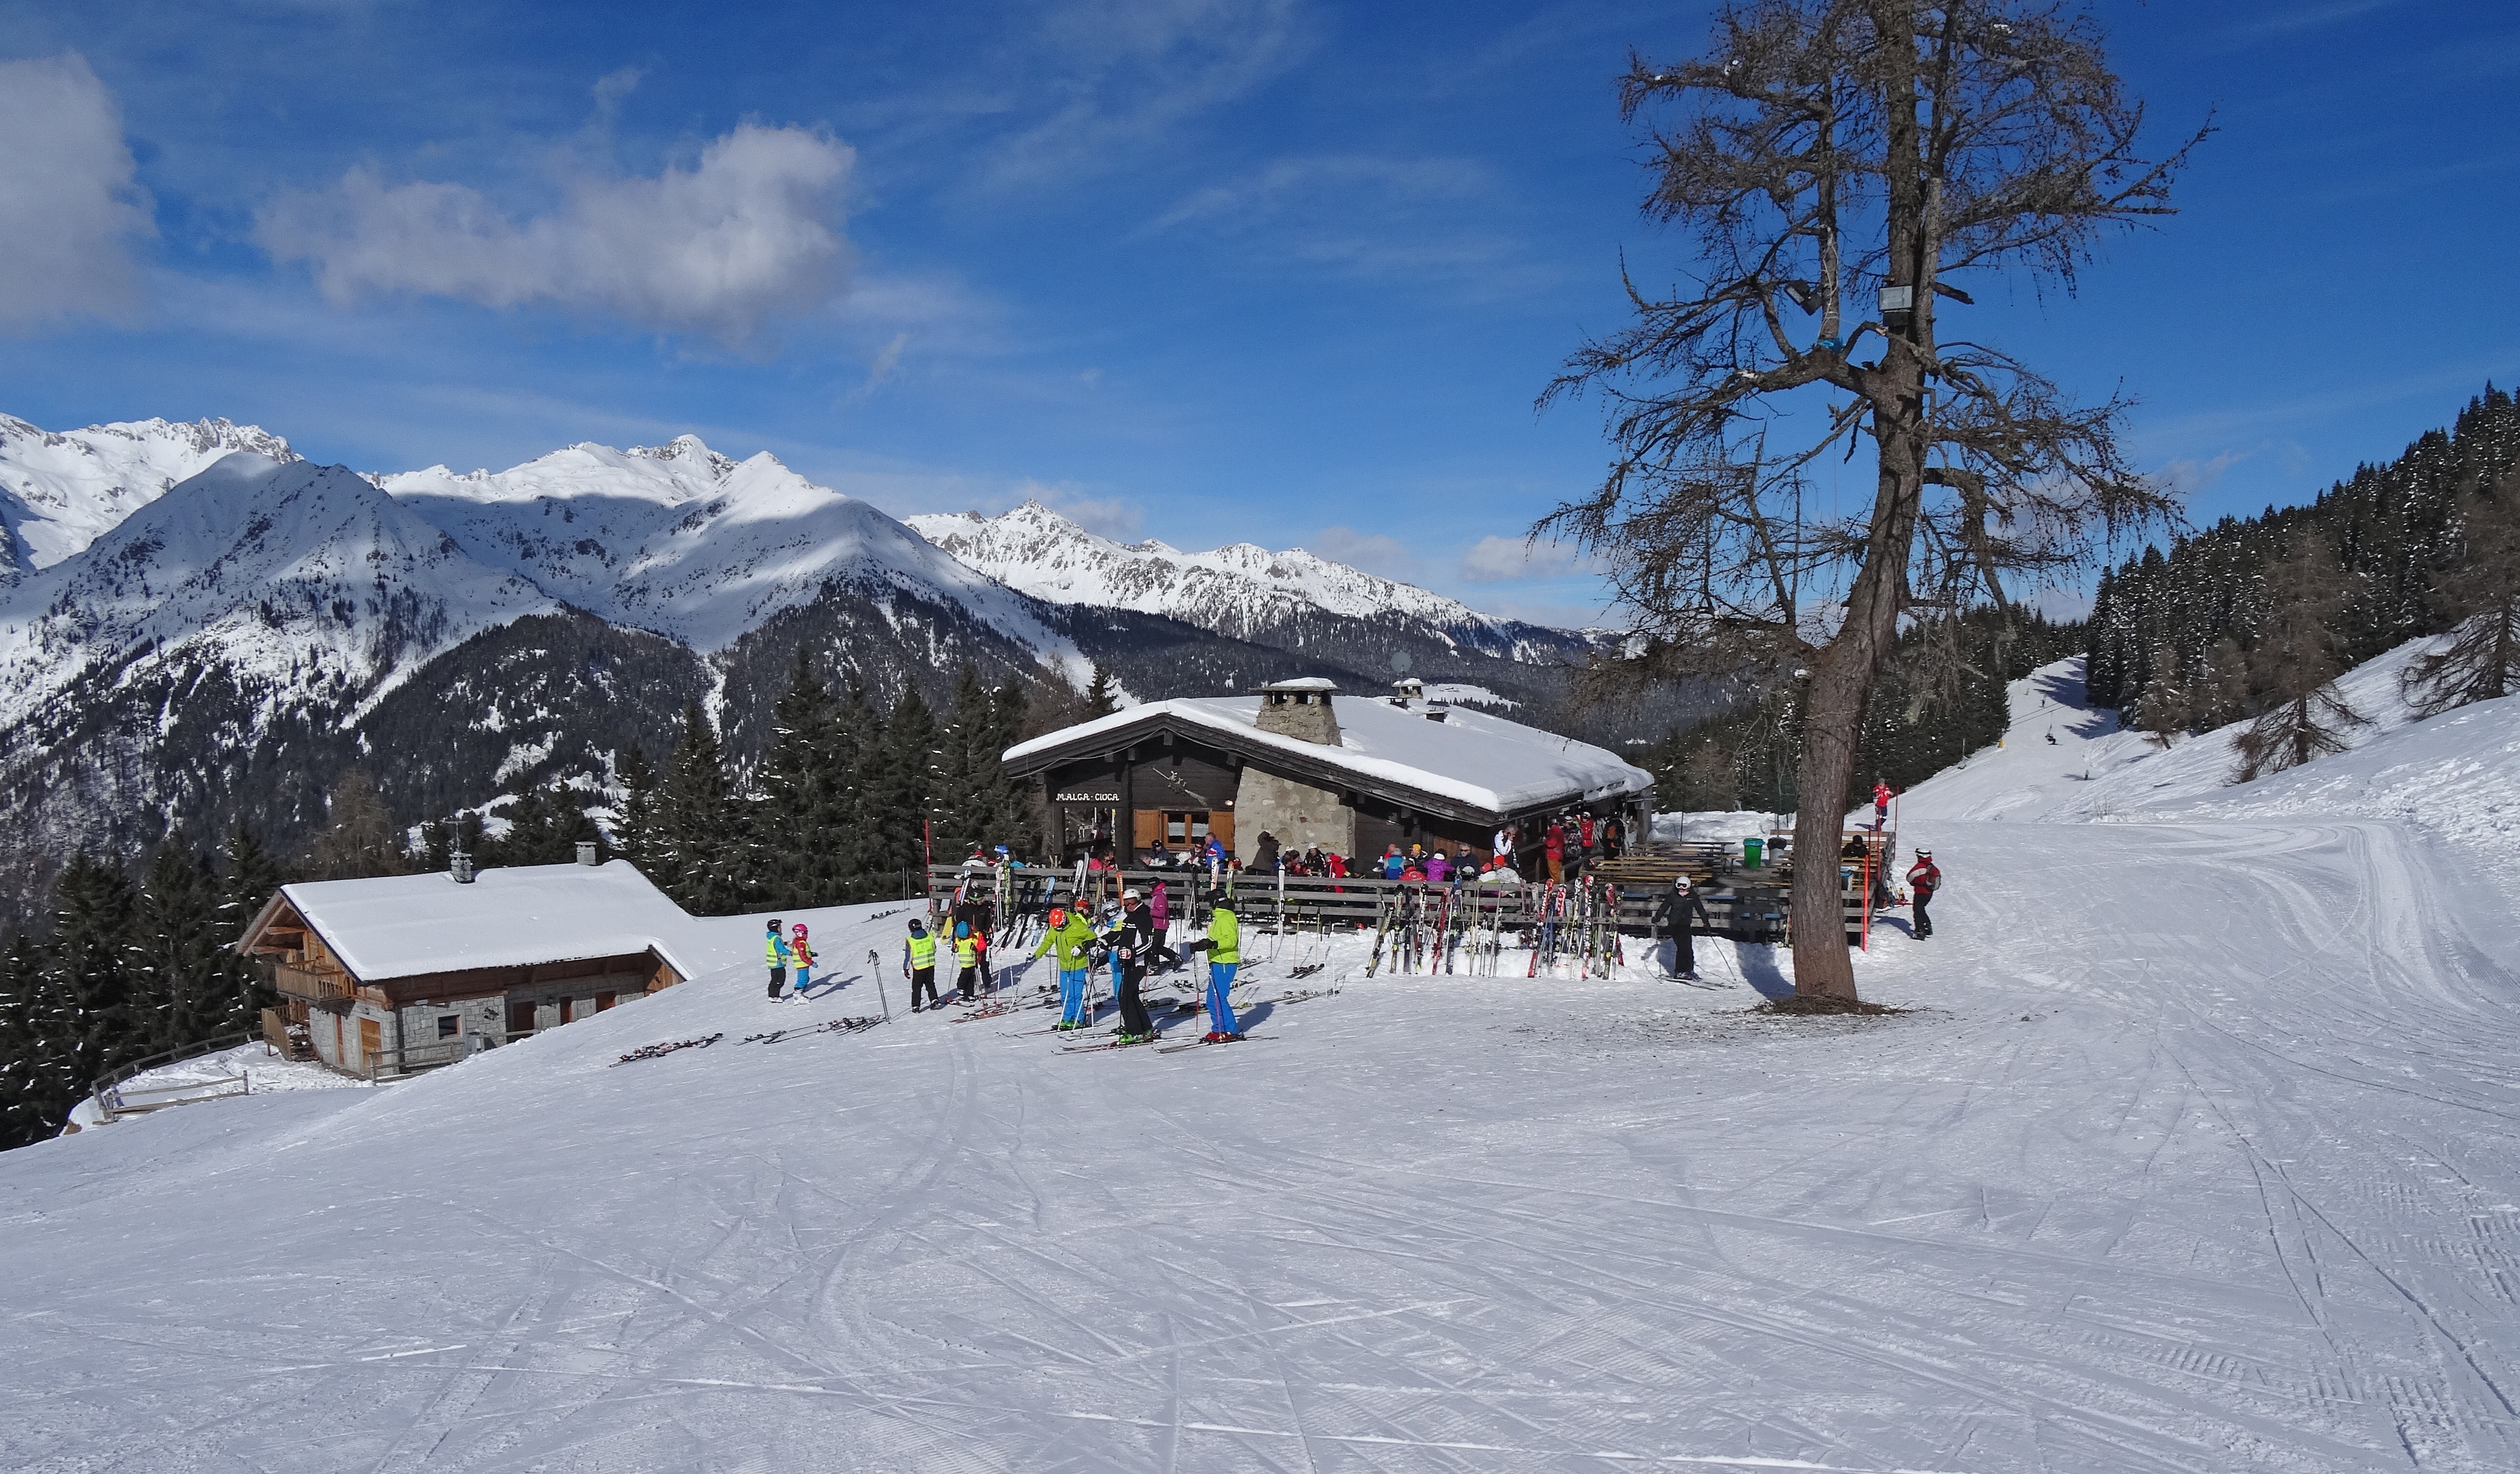
landscape, mountain, snow, cold, winter, mountain range, weather, italy, skiing, season, sports equipment, winter sport, sports, resort, mountains, alps, ski, footwear, ski resort, piste, ski touring, nordic skiing, ski mountaineering, ski equipment, alpine skiing, mountainous landforms, geological phenomenon, madonna di campiglio